Subhi al-Khadra

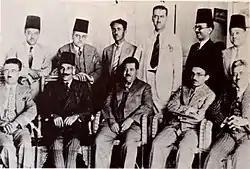
Istiqlal circa 1932. Al-Khadra standing fourth from left

Sa'id al-Khadra (1895-1954) was a Palestinian Arab politician, lawyer, and newspaper columnist. As an Istiqlal leader, he helped organize anti-British and anti-Zionist activities in Palestine, including the 1936–39 Arab revolt, which resulted in his three-year imprisonment.